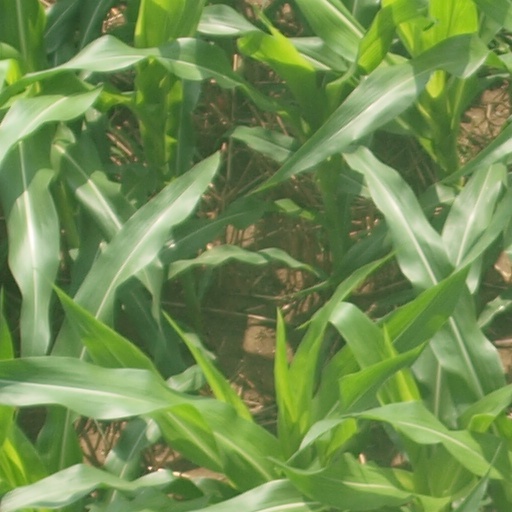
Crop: maize; corn